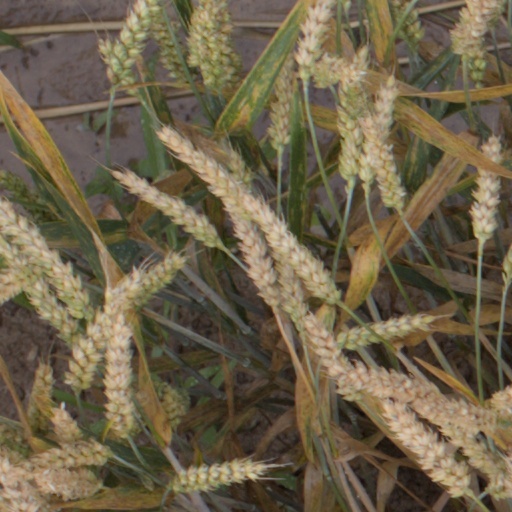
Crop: wheat